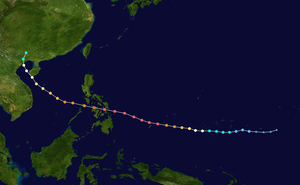
Tyfonen Haiyan
Tyfonens vej med orkan kategori som farve. Rød er kategori 5-styrke og lysegul er kategori 1. Vejen er fra højre mod venstre.
Haiyan er navnet på en tyfon, der blev dannet ved uro i atmosfæren ved Kosrae i Stillehavet øst for Filippinerne omkring den 2. november 2013. I Filippinerne er tyfonen kendt som Yolanda. Allerede den 3. november blev fænomenet klassificeret som et kraftigt lavtryk, og senere samme dag blev af det japanske meteorologiske institut udsendt cyklonvarsel og ved dagens slutning blev lavtrykket opgraderet til en tropisk storm og givet navnet Haiyan. Den 5. blev vejrsystemet opgraderet til en tyfon og den 6. november til en supertyfon.